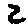
Label: 2